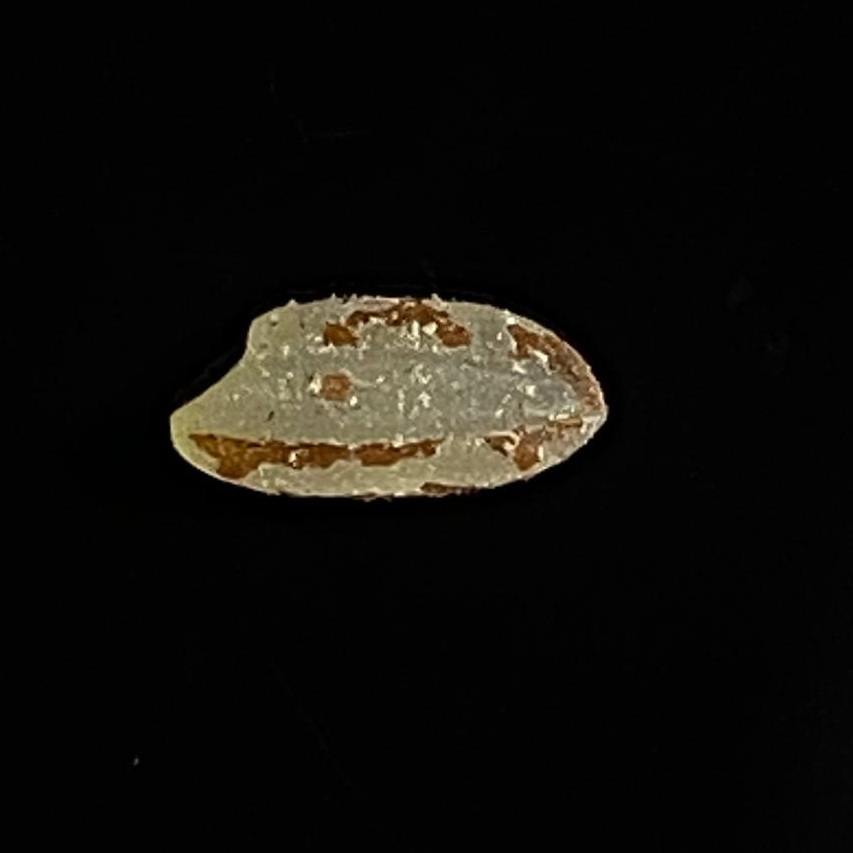
Rice variety: Lal_Aush